Charles Sousa

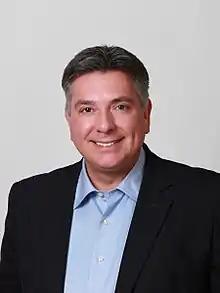
Sousa in 2010

Anthony Charles Sousa (born September 27, 1958) is a Canadian politician who has served as the Member of Parliament from Mississauga-Lakeshore since December 12, 2022. He previously served as the Minister of Finance for Ontario from 2013 to 2018. A member of the Ontario Liberal Party, Sousa was elected to represent Missisuaga South in the Legislative Assembly of Ontario in 2007. He joined the provincial cabinet as the minister of labour in 2010 and became Ontario's minister of citizenship and immigration in 2011. In 2022, Sousa ran as the federal Liberal candidate in the Mississauga-Lakeshore by-election which was held on December 12, 2022. Sousa won the election, defeating 39 other candidates.